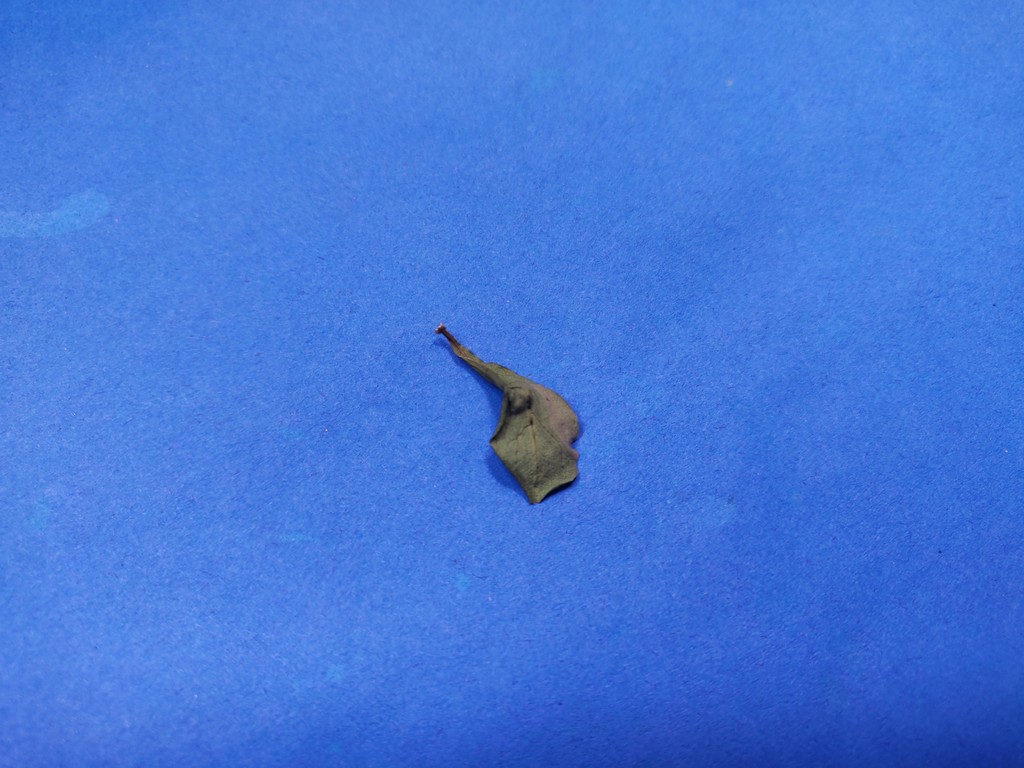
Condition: Dried
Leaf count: single
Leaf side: unknown